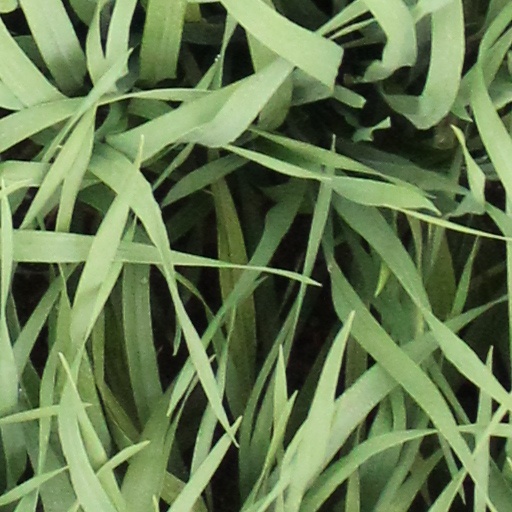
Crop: wheat